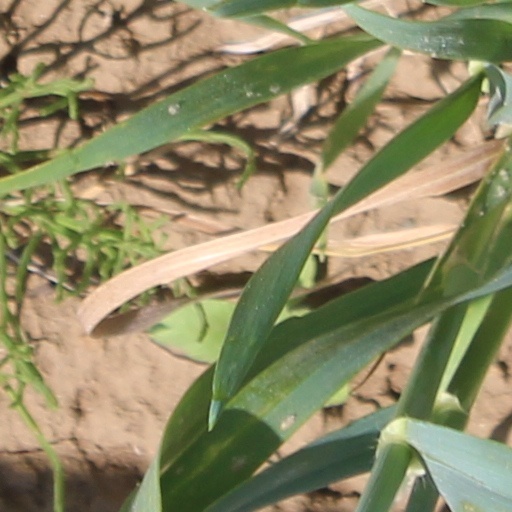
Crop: wheat